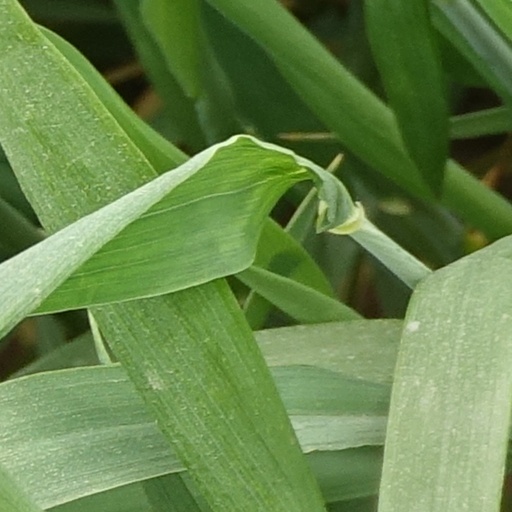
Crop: wheat